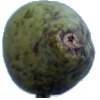
Label: Pear Stone 1